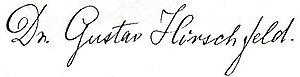
Paul Oscar Gustav Hirschfeld est un archéologue allemand.